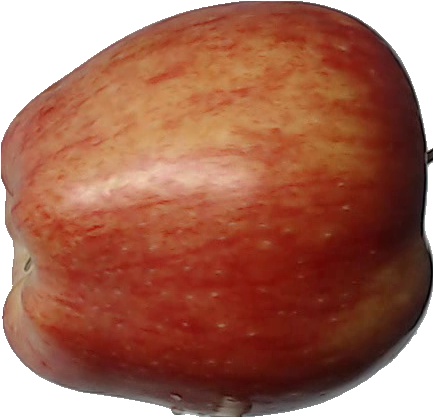
Label: apple_red_1